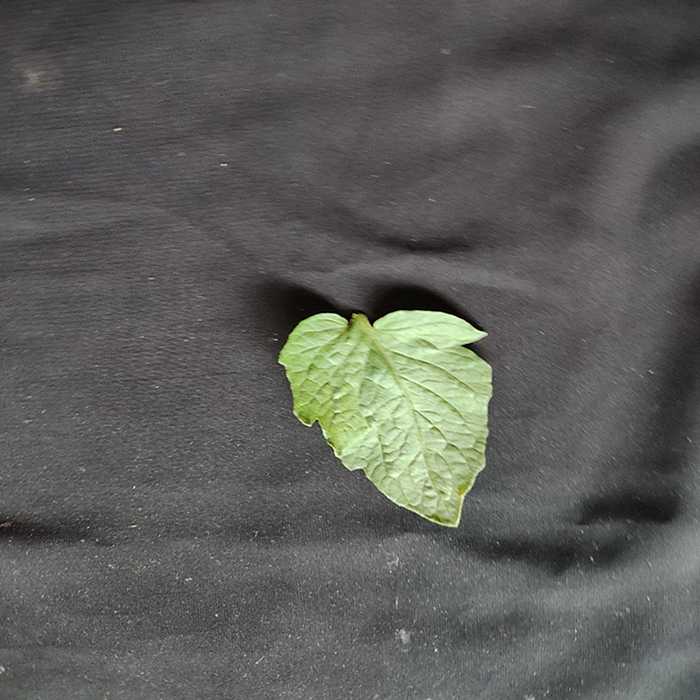
Plant: Tomato
Label: Tomato Fresh leaf